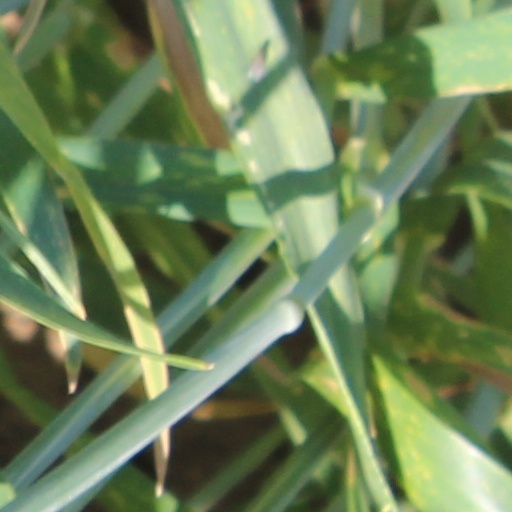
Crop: wheat